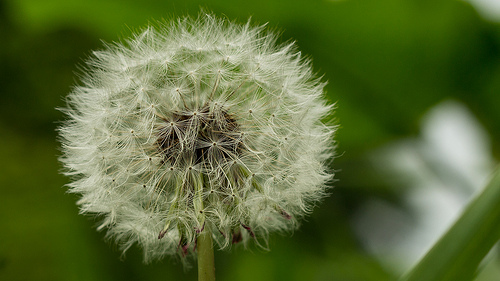
Flower: dandelion